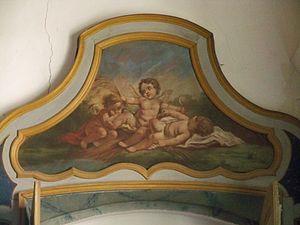
Décor de la pharmacie de l'hôtel dieu de Carpentras, peint par Joseph Siffred Duplessis
L'hôtel-Dieu de Carpentras, construit au milieu du XVIIIᵉ siècle, était l'un des hôpitaux de la capitale du Comtat Venaissin. S'il ne fut pas le premier de Carpentras, il fut le plus imposant. Succédant à cinq autres établissements hospitaliers dont les durées de fonctionnement se chevauchèrent souvent, il fut commandité par Joseph-Dominique d'Inguimbert, dit dom Malachie, évêque de Carpentras, et le rôle qui fut le sien pendant deux siècles n'est pas indépendant de l'histoire de ses prédécesseurs. Il en est à la fois le successeur et l'aboutissement. Sa construction commença en 1750, et il fut desservi, selon la volonté de l'évêque, par des sœurs hospitalières à partir de 1764.
L'Hôtel-Dieu de Carpentras est un des plus anciens hôpitaux de Vaucluse, classé au titre des monuments historiques. Ce bâtiment enferme de nombreux objets, dont soixante-deux sont également protégés au titres des monuments historiques.